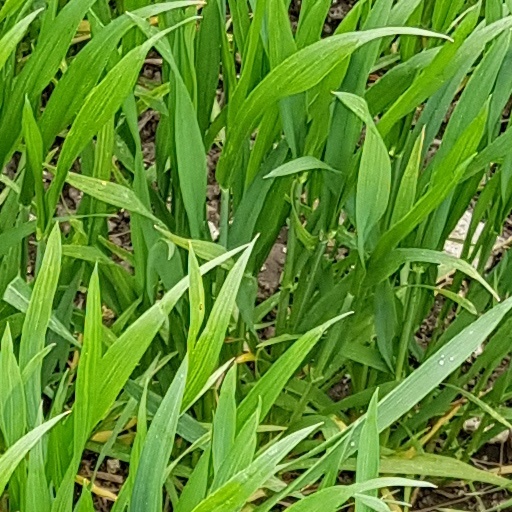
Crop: wheat